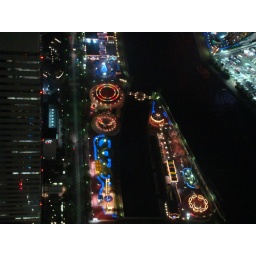
Atop Yokohoma Grand lake tower (For those who are ignorant thats the tallest building in Japan)